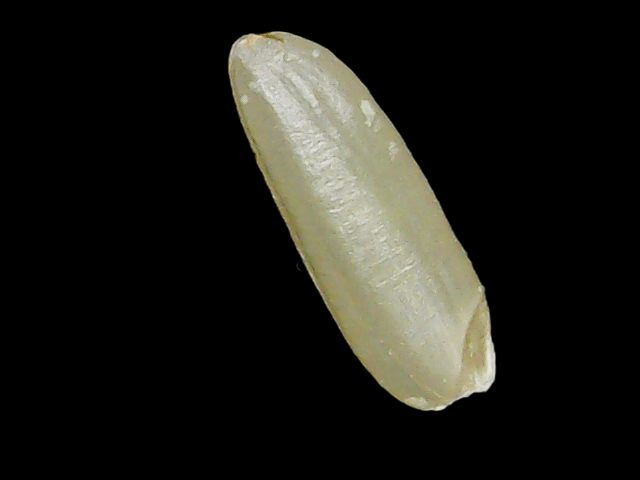
Rice variety: Binadhan26